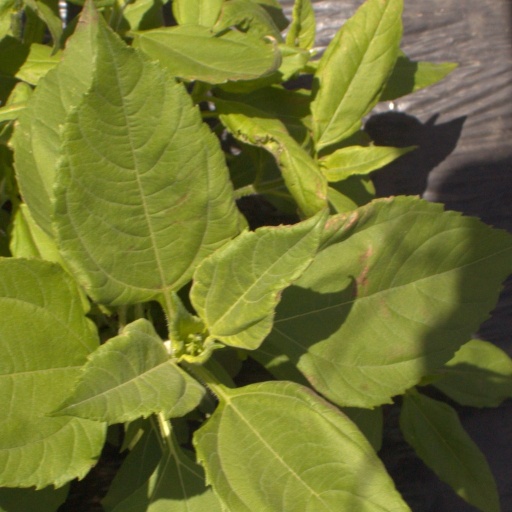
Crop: Jerusalem artichoke